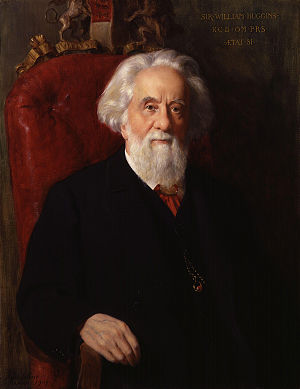
Liste over Præsidenter i Royal Society / Præsidenter af Royal Society
Præsidenterne i Royal Society er de valgte direktører for Royal Society i London, som er formand for møderne i Rooal Society's råd.